Naturism

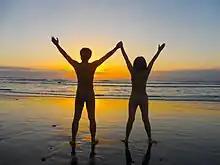
Sunrise on the beach, Taitung County, Taiwan

In the United Kingdom, the first official nudist club was established in Wickford, Essex, in 1924. According to Michael Farrar, writing for British Naturism, the club adopted the name "Moonella Group" from the name of the owner of the ground and called its site The Camp. Moonella, who was still living in 1965 but whose identity remains to be discovered, had inherited a house with land in 1923 and made it available to certain members of the New Gymnosophy Society. This society was founded a few years before by H.C. Booth, M.H. Sorensen and Rex Wellbye under the name of the English Gymnosophical Society. It met for discussions at the Minerva Cafe at 144 High Holborn in London, the headquarters of the Women's Freedom League. Those who were permitted to join the Moonella Group were carefully selected, and the club was run by a leadership of the original members, all of whom had club names to preserve their anonymity. The club closed in 1926 because of construction on adjacent land.